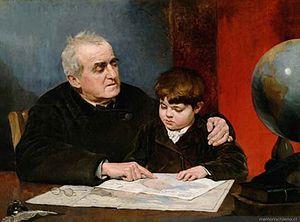
Alfredo Valenzuela Puelma, né le 8 février 1856 à Valparaíso et mort le 27 octobre 1909 à Villejuif en France, est l’un des peintres les plus connus du Chili, étant l’un des quatre artistes connus sous le nom de « Grands maîtres de la peinture chilienne ».